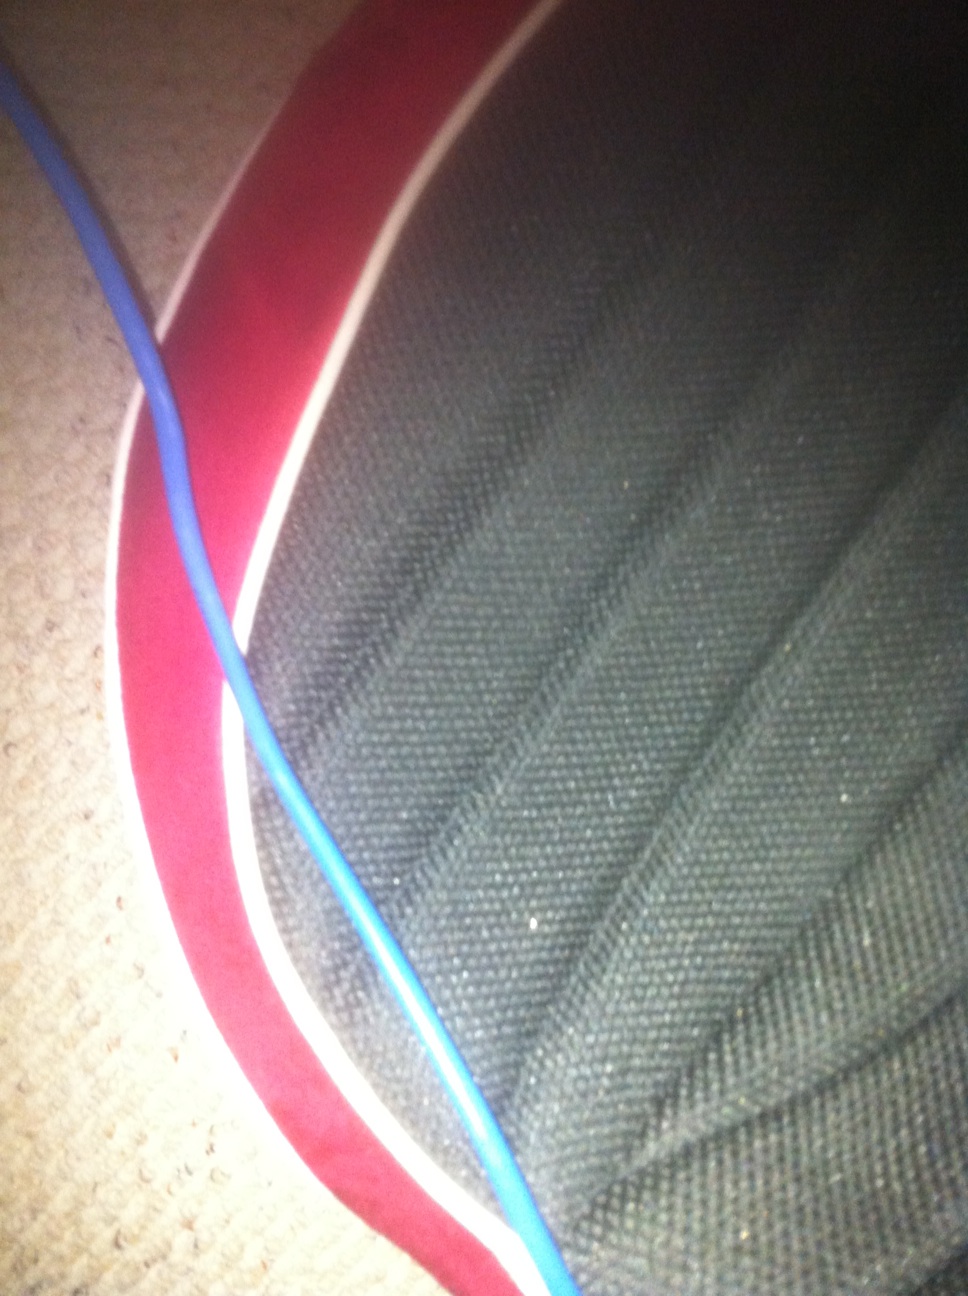Question: I think this will probably be a better picture. I know there's stuff all over the place but hopefully you'll be able to see the chess piece.
Answer: unanswerable